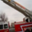
Label: truck